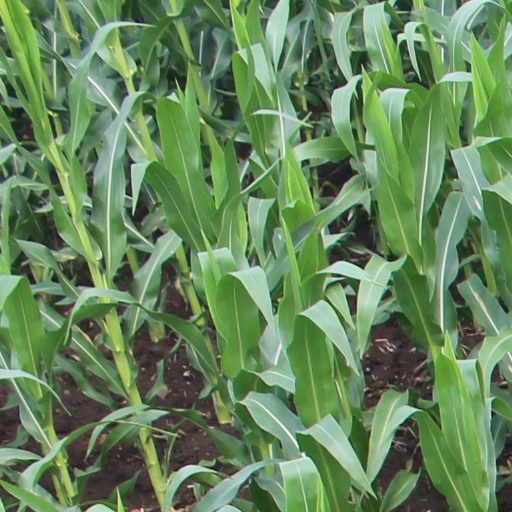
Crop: maize; corn